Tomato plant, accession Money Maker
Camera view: horizontal (90 deg, fisheye); turntable rotation: 30 degrees
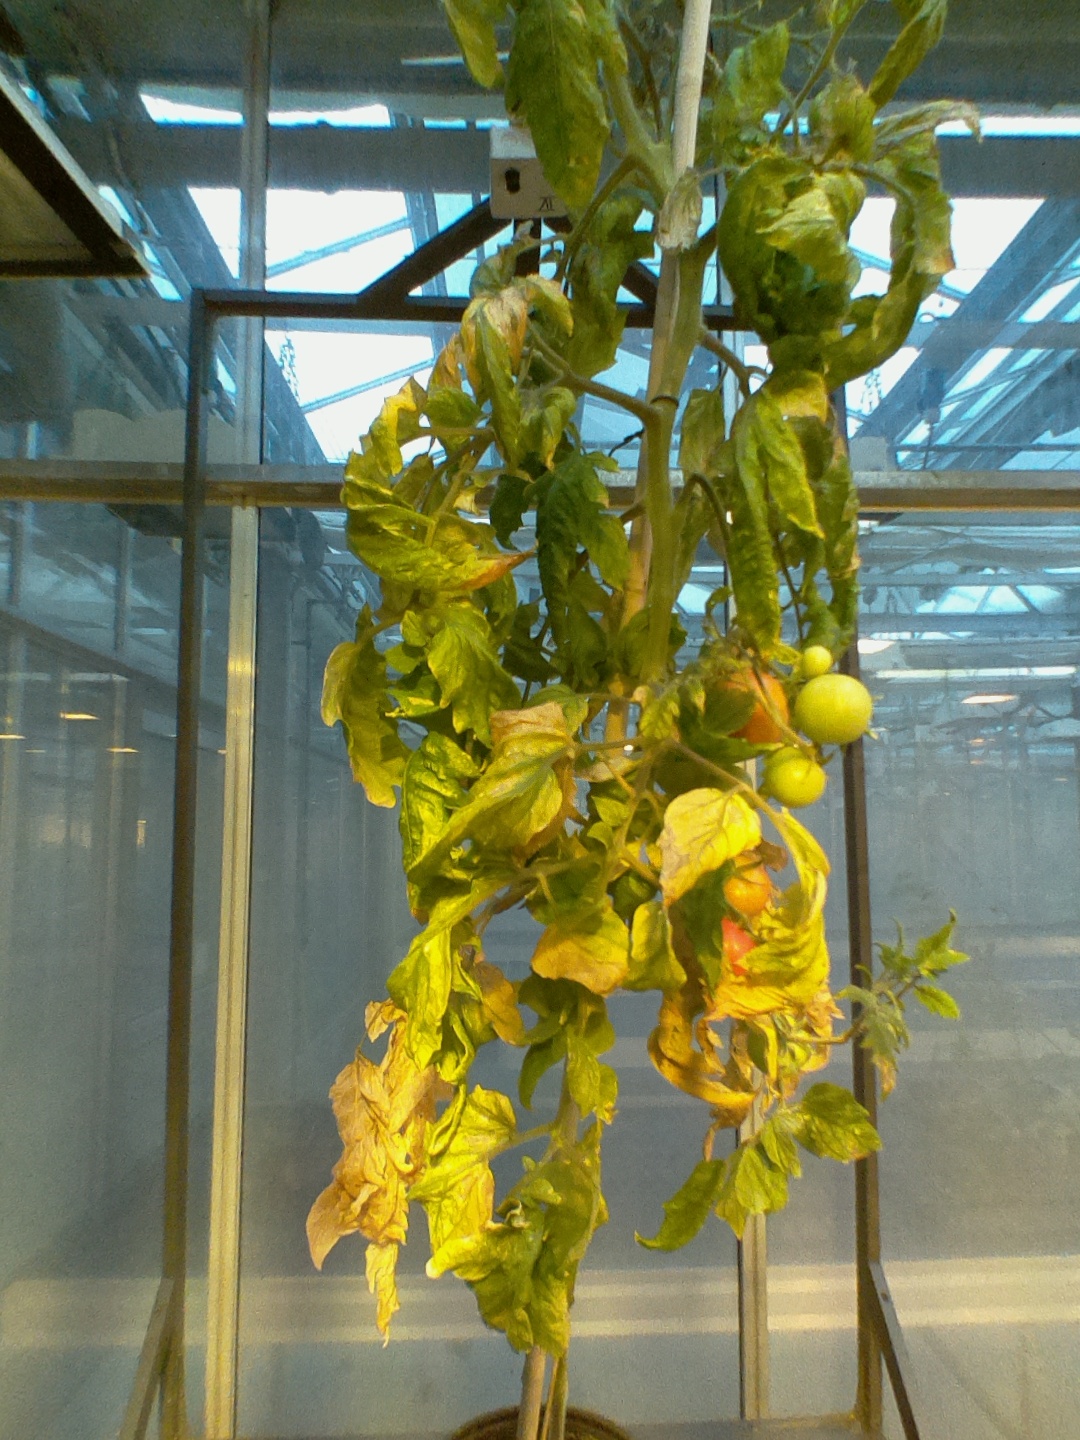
BBCH growth stage 84: 40%-50% of fruits show typical fully ripe color